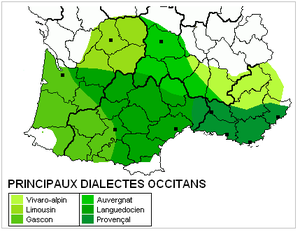
Le mont Ventoux est un sommet situé dans le département français de Vaucluse en région Provence-Alpes-Côte d'Azur. Culminant à 1 910 mètres, il fait environ 25 kilomètres de long sur un axe est-ouest pour 15 kilomètres de large sur un axe nord-sud. Surnommé le Géant de Provence ou le mont Chauve, il est le point culminant des monts de Vaucluse et le plus haut sommet de Vaucluse. Son isolement géographique le rend visible sur de grandes distances. Il constitue la frontière linguistique entre le nord et le sud-occitan.
Châteauneuf-Val-Saint-Donat est une commune française située dans le département des Alpes-de-Haute-Provence en région Provence-Alpes-Côte d'Azur.
Peipin est une commune française, d'origine très ancienne, située au sud de Sisteron, dans le canton de Volonne, dans la vallée de la Durance, dans le département des Alpes-de-Haute-Provence en région Provence-Alpes-Côte d'Azur. Le nom des habitants de Peipin est Peipinois.
Aubignosc est une commune française, située dans le département des Alpes-de-Haute-Provence en région Provence-Alpes-Côte d'Azur.
Lors de la Seconde Guerre mondiale, la France est divisée par les occupants. Les contours de la zone non-occupée ressemblent fort à la carte du midi occitan et franco-provençal, à l'exception des régions atlantiques et alpines. Ainsi, avec sa capitale à Vichy, la zone libre correspond grossièrement au territoire de l’Occitanie. Des traditionalistes occitans y voient dans son existence une chance pour créer un pays tel qu'il le rêvent : régionaliste, décentralisé et faisant une place à l’enseignement de l’occitan. Certains régionalistes vont se compromettre avec le régime de Vichy en collaborant avec l’Allemagne, comme Louis Alibert. Toutefois, passé une courte période, Vichy prend un tournant technocratique et se convertit à un jacobinisme centralisateur français. Le mouvement régionaliste sort profondément affaibli de cette période, n’ayant pu obtenir que de faibles concessions du régime et ayant été discrédité à la libération par l’emprisonnement de beaucoup de félibres.
Montfort est une commune française, située dans le département des Alpes-de-Haute-Provence en région Provence-Alpes-Côte d'Azur. Le nom des habitants de Montfort est Montfortains.